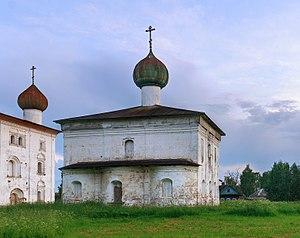
L'église Saint-Nicolas est une église orthodoxe à une seule coupole, édifiée en pierre blanche en 1741, dans la ville de Kargopol, dans l'oblast d'Arkhangelsk en Russie. À l'origine, la toiture était couverte par cinq coupoles. Au cours des années, plusieurs annexes ont été accolées au volume primitif. Par ailleurs, l'édifice a reçu le statut de monument protégé au niveau de l'héritage culturel de la Fédération de Russie sous le n° 291610616310005.